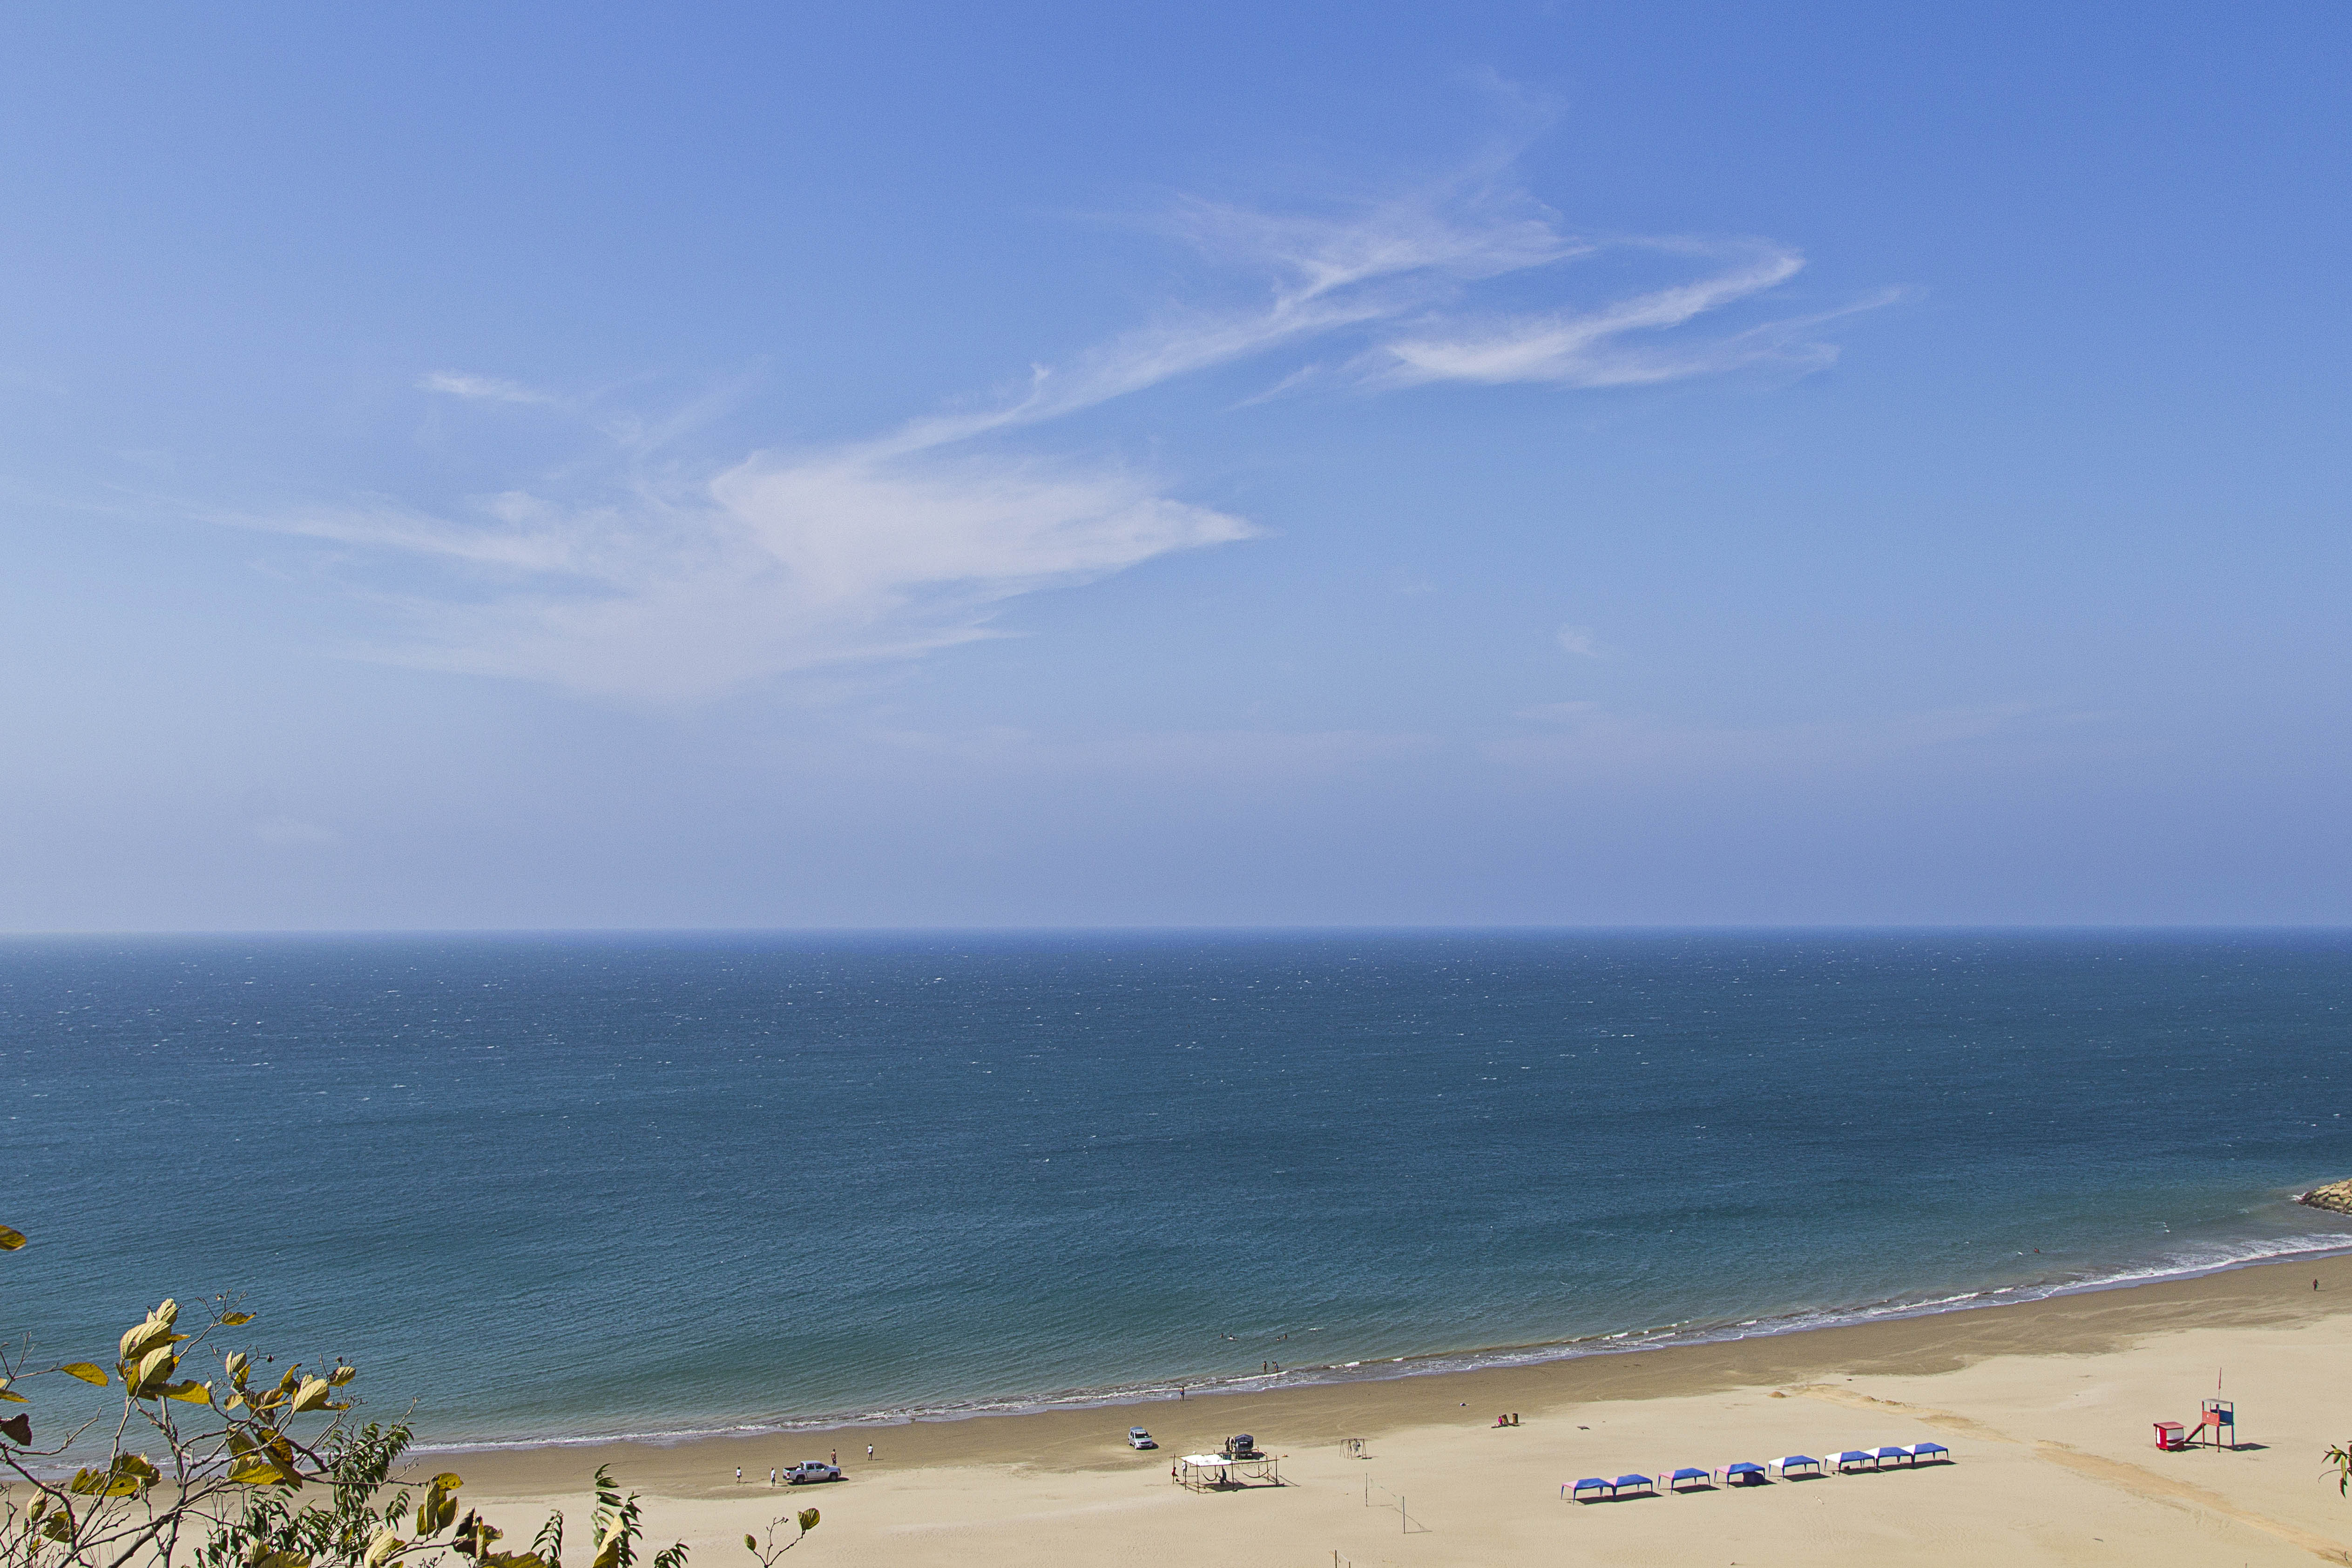
beach, sea, coast, water, sand, ocean, horizon, sky, shore, wave, vacation, seascape, bay, leisure, seashore, body of water, cape, wind wave